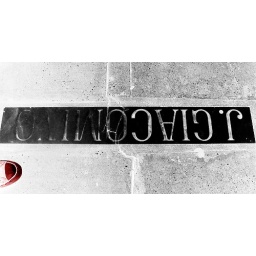
I picture of a sidewalk in New Orleans in the French Quarter, with a shoe the I photo shopped red.